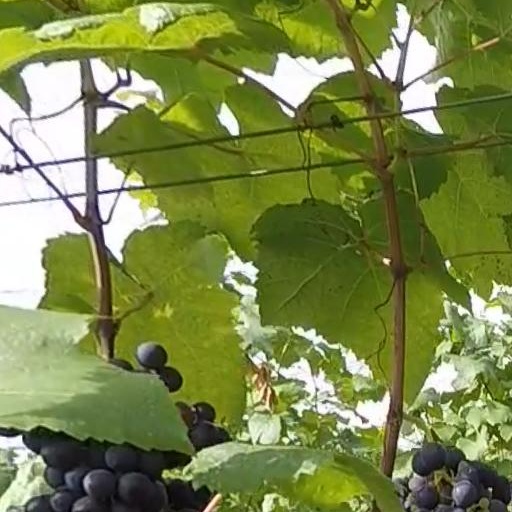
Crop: grape